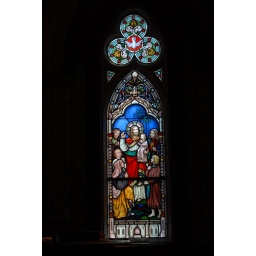
Restored stained glass window in St. John's Anglican Church, Lunenburg, NS.